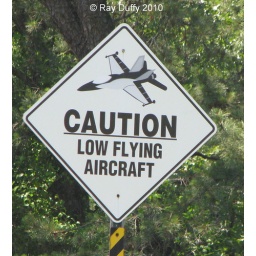
A traffic sign warning of low flying aircraft outside of Lakehurst NAES in Lakehurst, NJ. Photographed on 06/04/10.